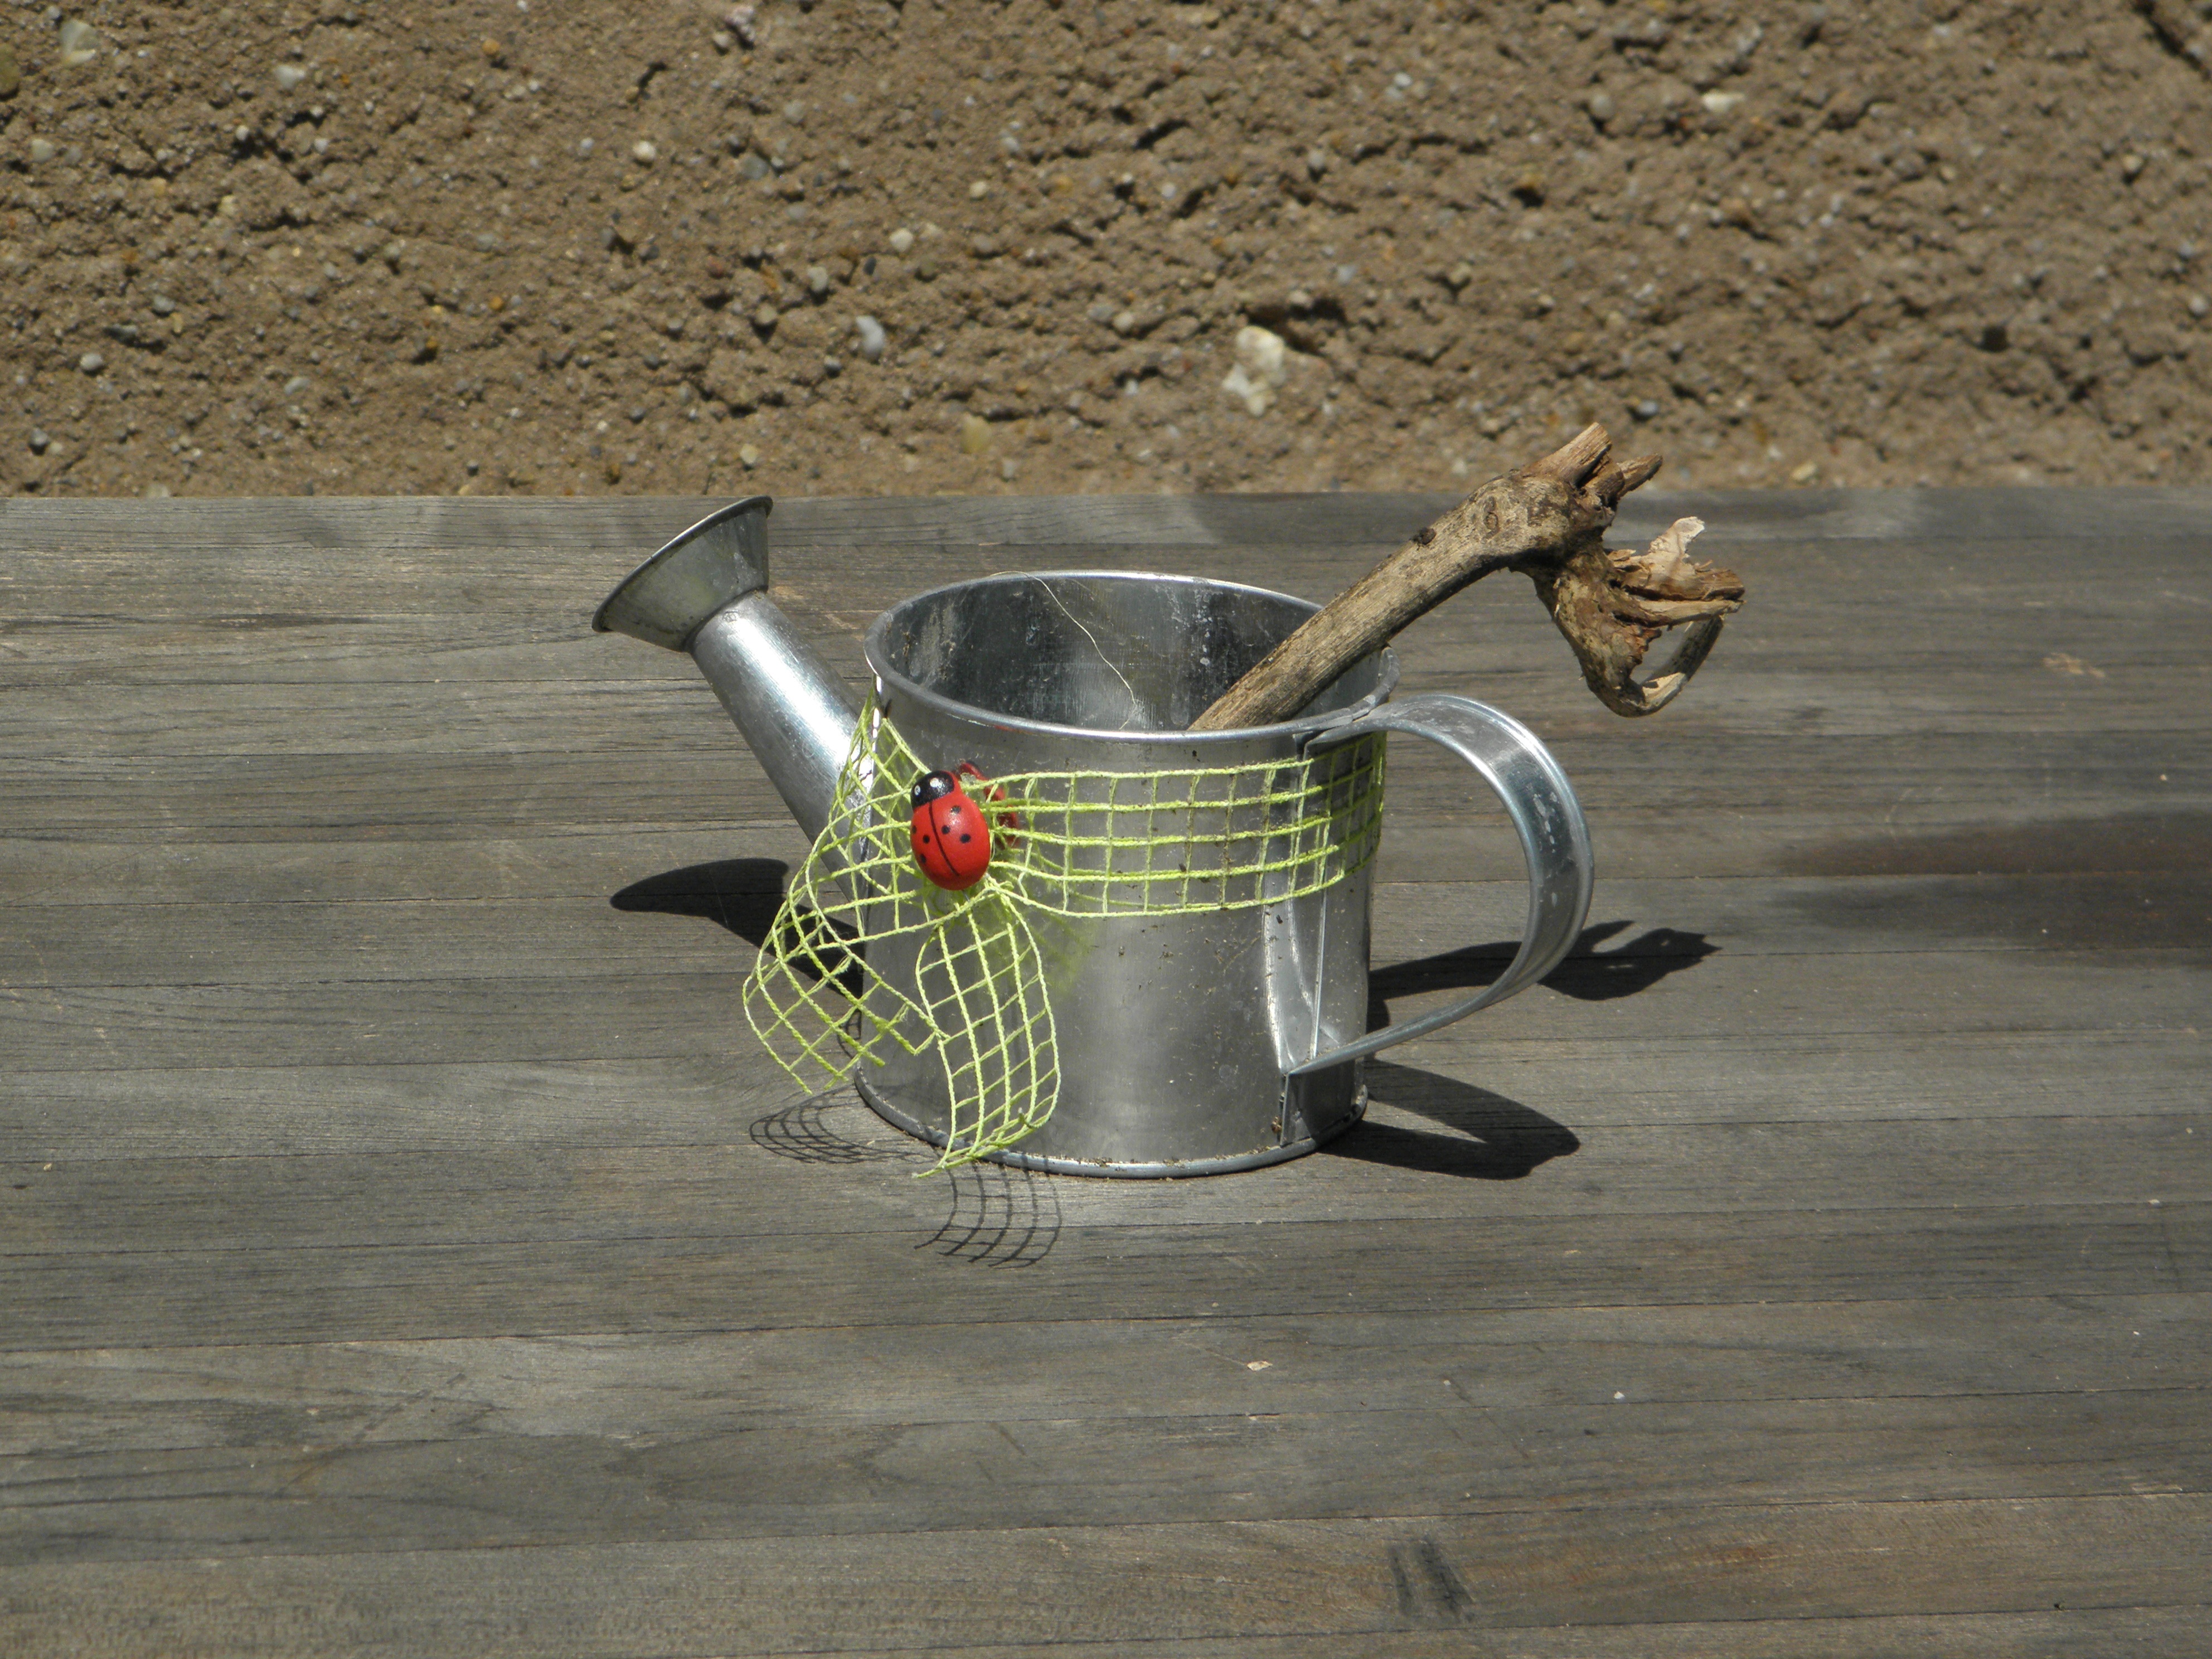
table, teapot, pot, tool, cup, metal, nostalgia, tableware, sheet, pitcher, watering can, still life photography, drinkware, sheet metal maker